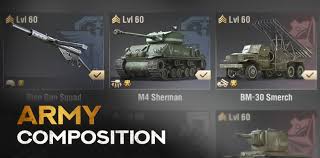
Label: BM-30